Keshigomu

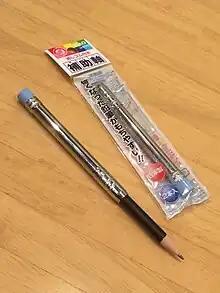
クツワ STAD 補助軸 ゴム付 RH003

Keshi (Japanese: 消し or ケシ) aka "keshigomu" (消しゴム, literally "erase rubber") is the Japanese word for eraser. In modern "keshi" refers to a collectible miniature figure, often of a manga or anime character, made of coloured hard rubber. However, the word's reference has broadened beyond its etymological meaning, as keshi are made of several types of rubber, ranging in appearance from opaque matte to transparent. Also, some lines, such as the "Cosmos Souls Keshi Gum" (コスモスザウルス消しゴム, "kosumosu saurusu keshi gomu"), use plastic parts. Keshi figures are not necessarily based on Japanese comic book or TV series franchises, since there are keshi dedicated to video games ("Super Mario", "Zelda", etc.) and some western lines are based on local mythologies and popular culture. A similar product is often mistakenly thought be keshi, the pencil cap toy (ペンシル キャップ, "penshiru kyappu") which appeared around the same period.